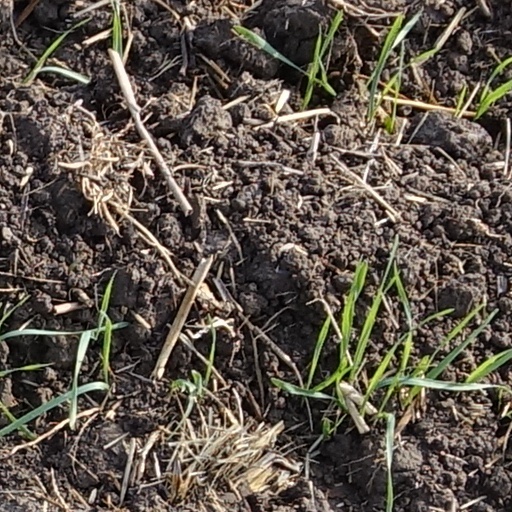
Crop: wheat